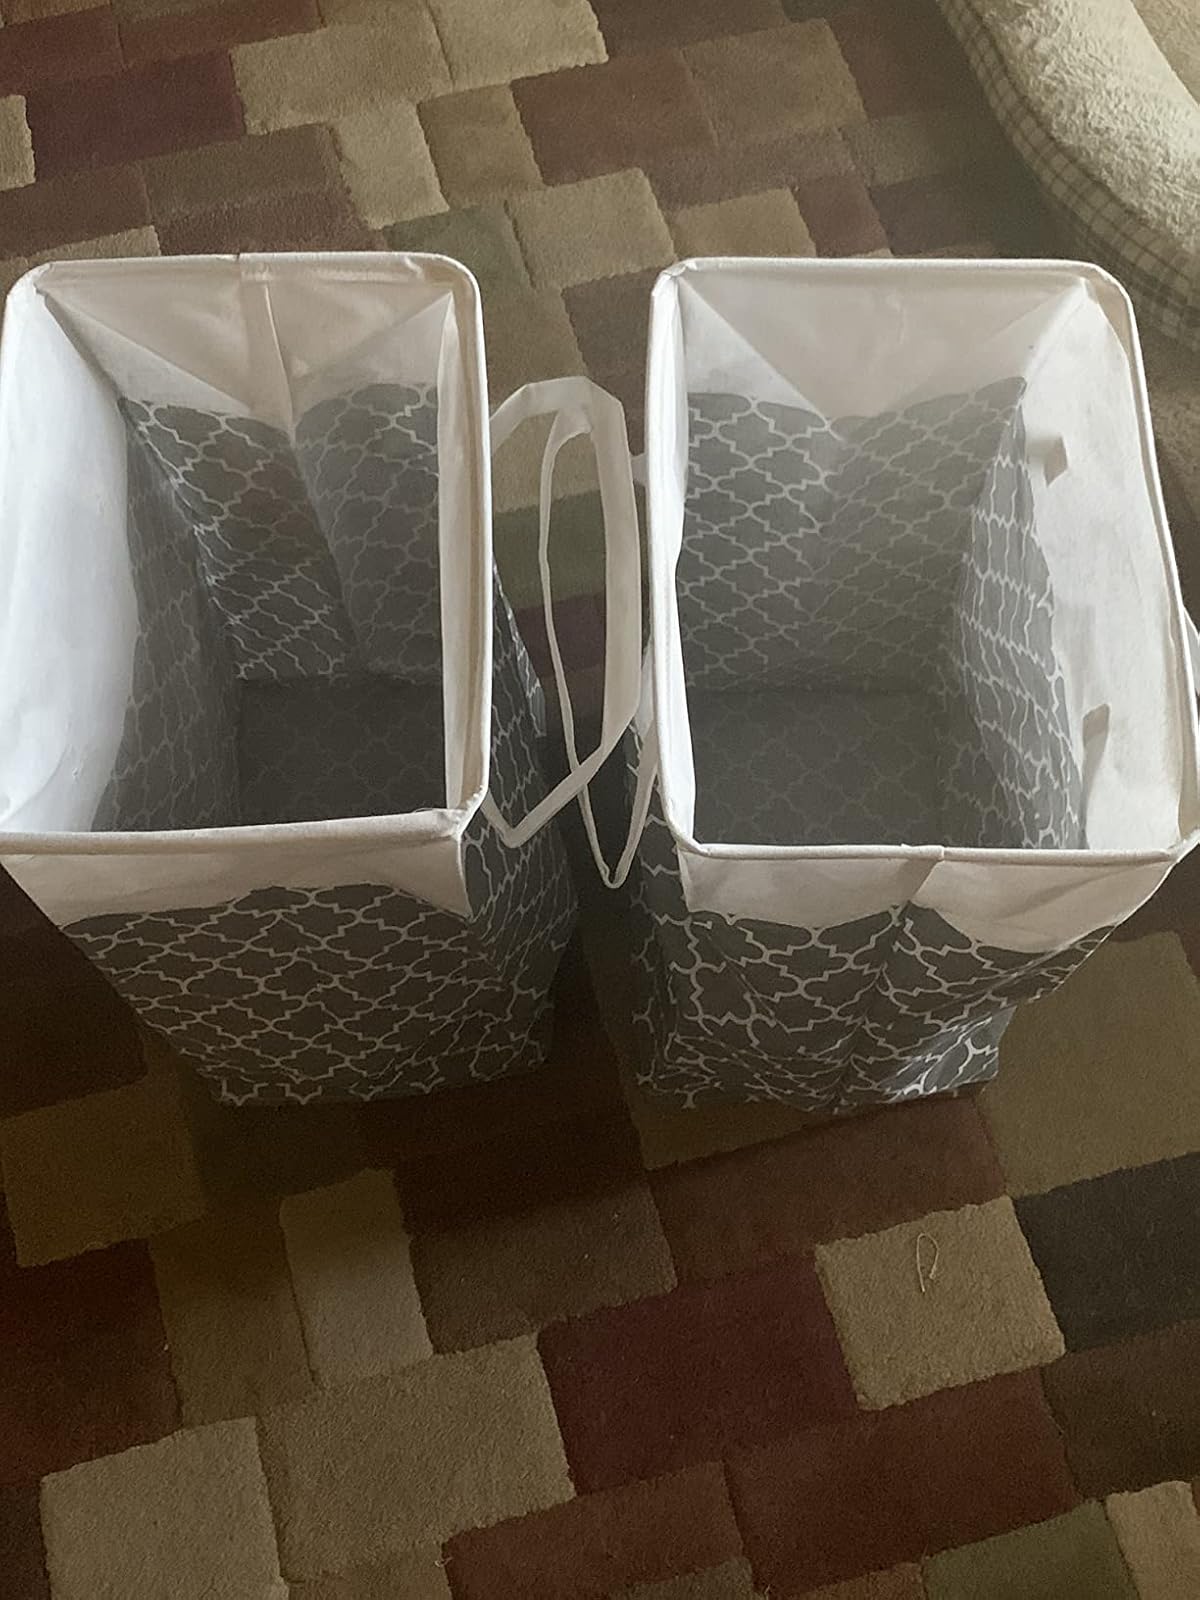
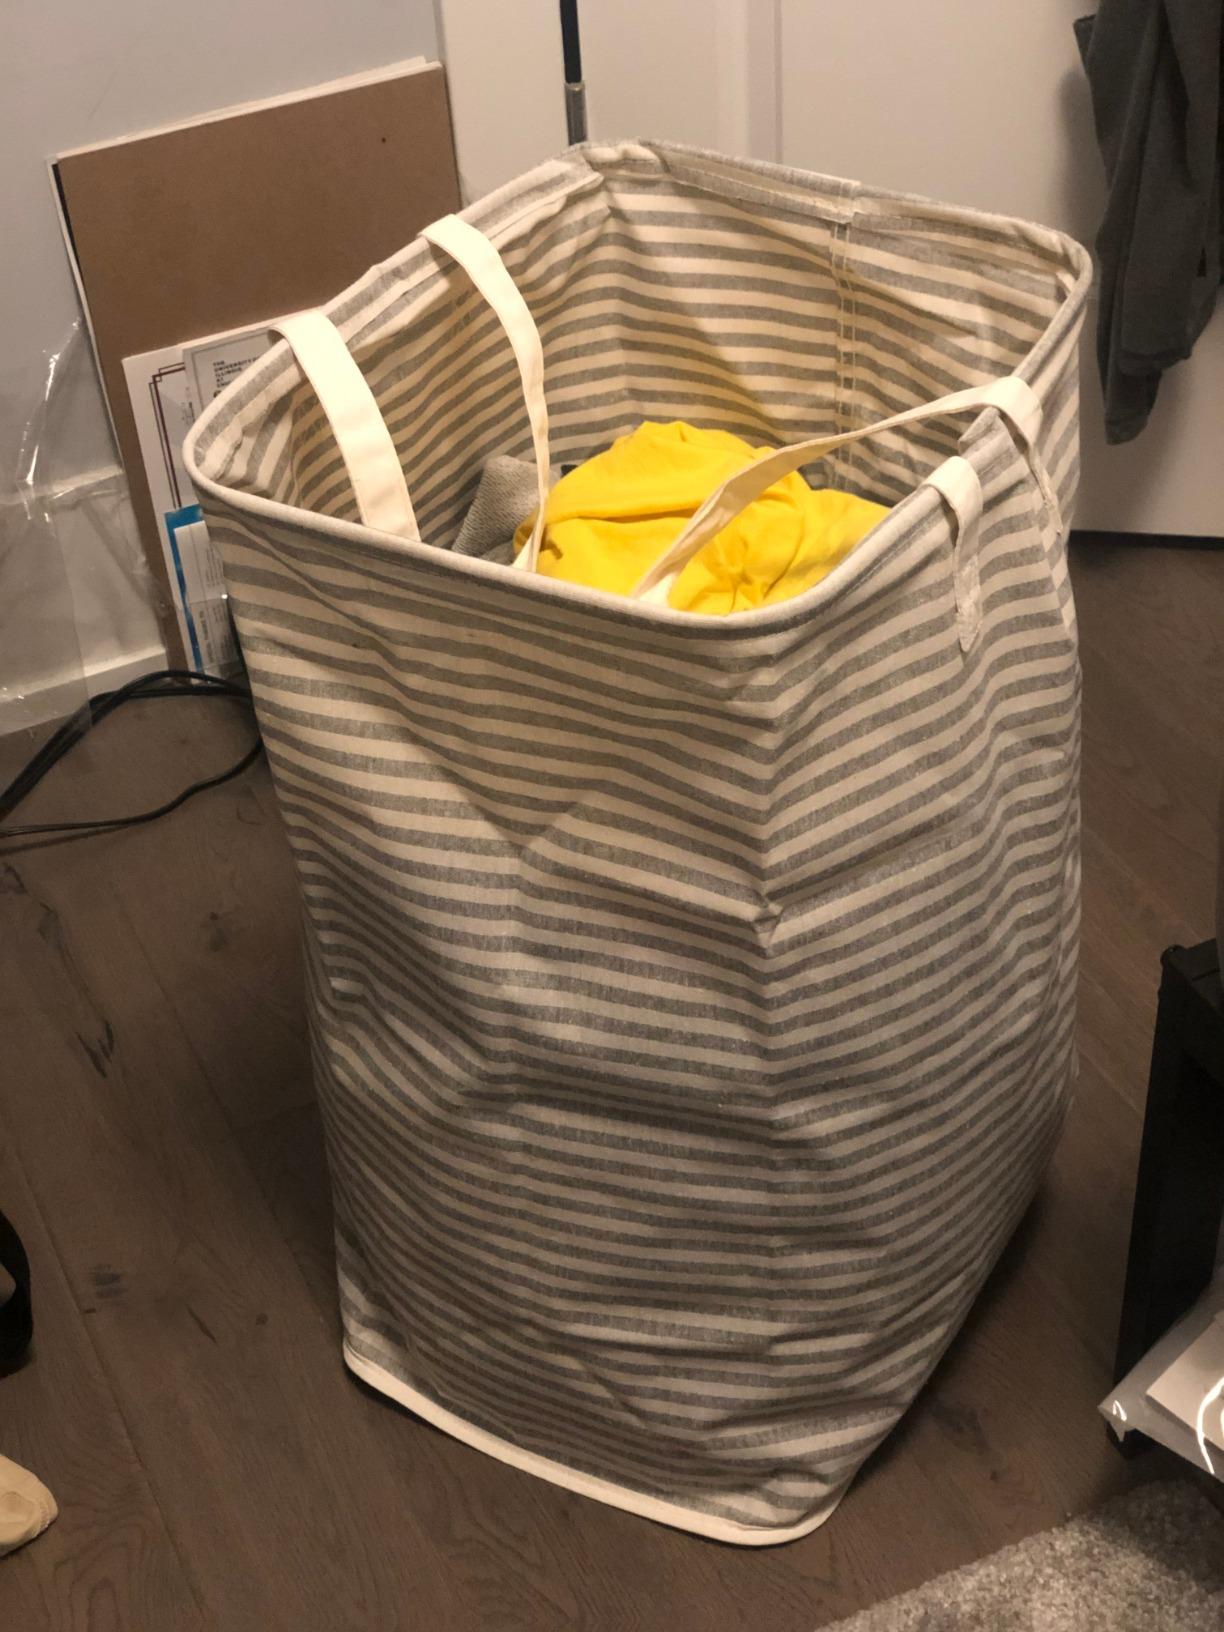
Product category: items_hamper
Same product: no